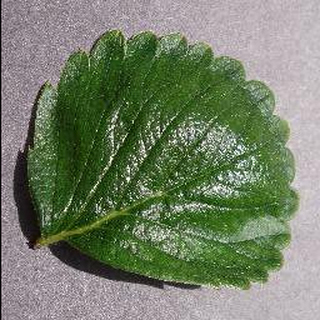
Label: healthy_strawberry